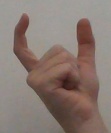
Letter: nun